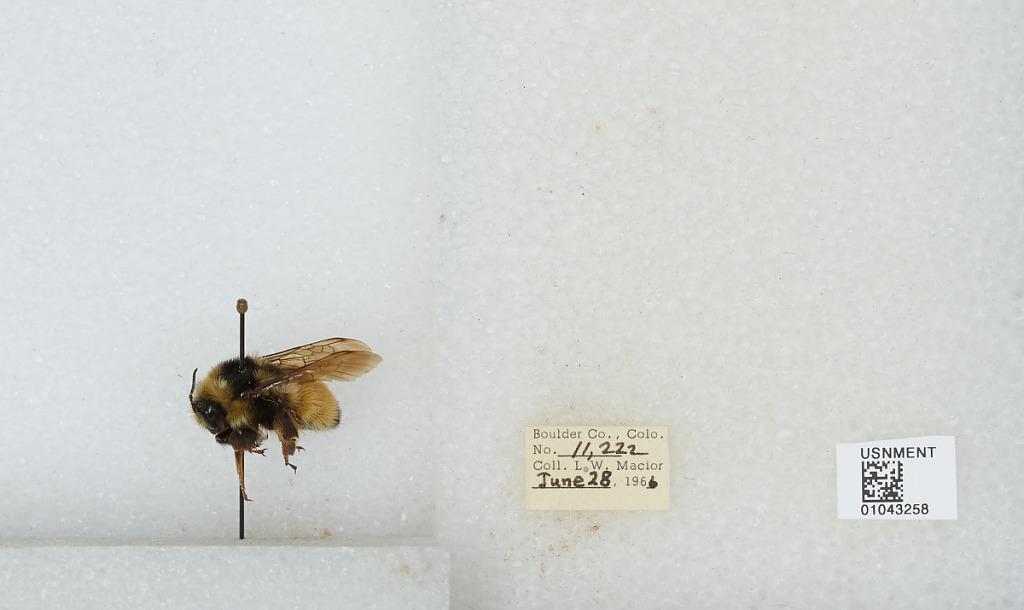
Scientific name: Bombus (Pyrobombus) bifarius Cresson
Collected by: L. Macior
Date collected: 1966-6-28
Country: United States
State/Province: Colorado
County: Boulder
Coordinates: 40.0017, -105.308